Ouvrage Hackenberg

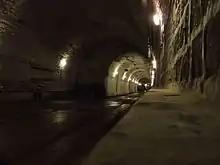
The rail switching area in the interior of the "ouvrage", near the munitions entry. This area allowed munitions trains to exchange between diesel locomotives (outside) and electric locomotives (inside the fort).

In addition to the extensive network of connected combat blocks, a series of detached casemates and infantry shelters surround Hackenberg, including